Alan Greenspan

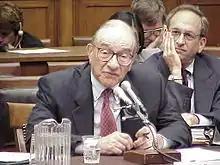
Alan Greenspan in 2005

On June 2, 1987, President Ronald Reagan nominated Greenspan as a successor to Paul Volcker, as chairman of the Board of Governors of the Federal Reserve, and the Senate confirmed him on August 11, 1987. Investor, author and commentator Jim Rogers has said that Greenspan lobbied to get this chairmanship.